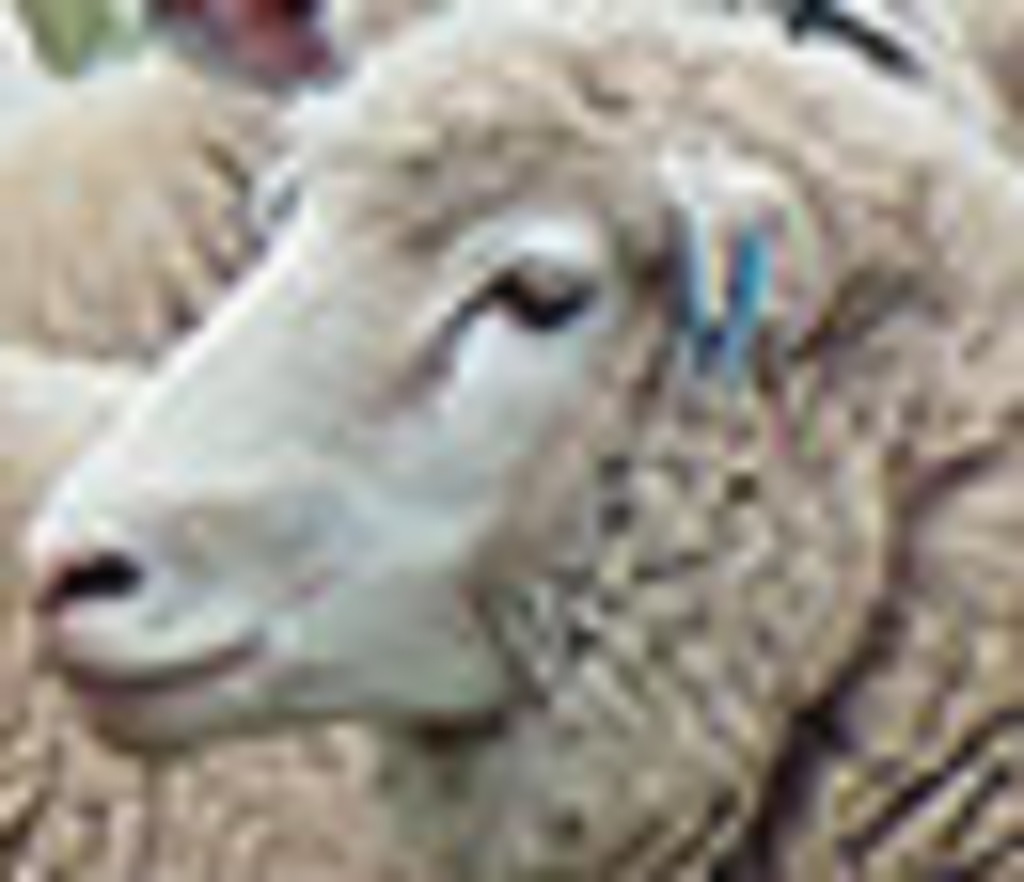
Label: no pain